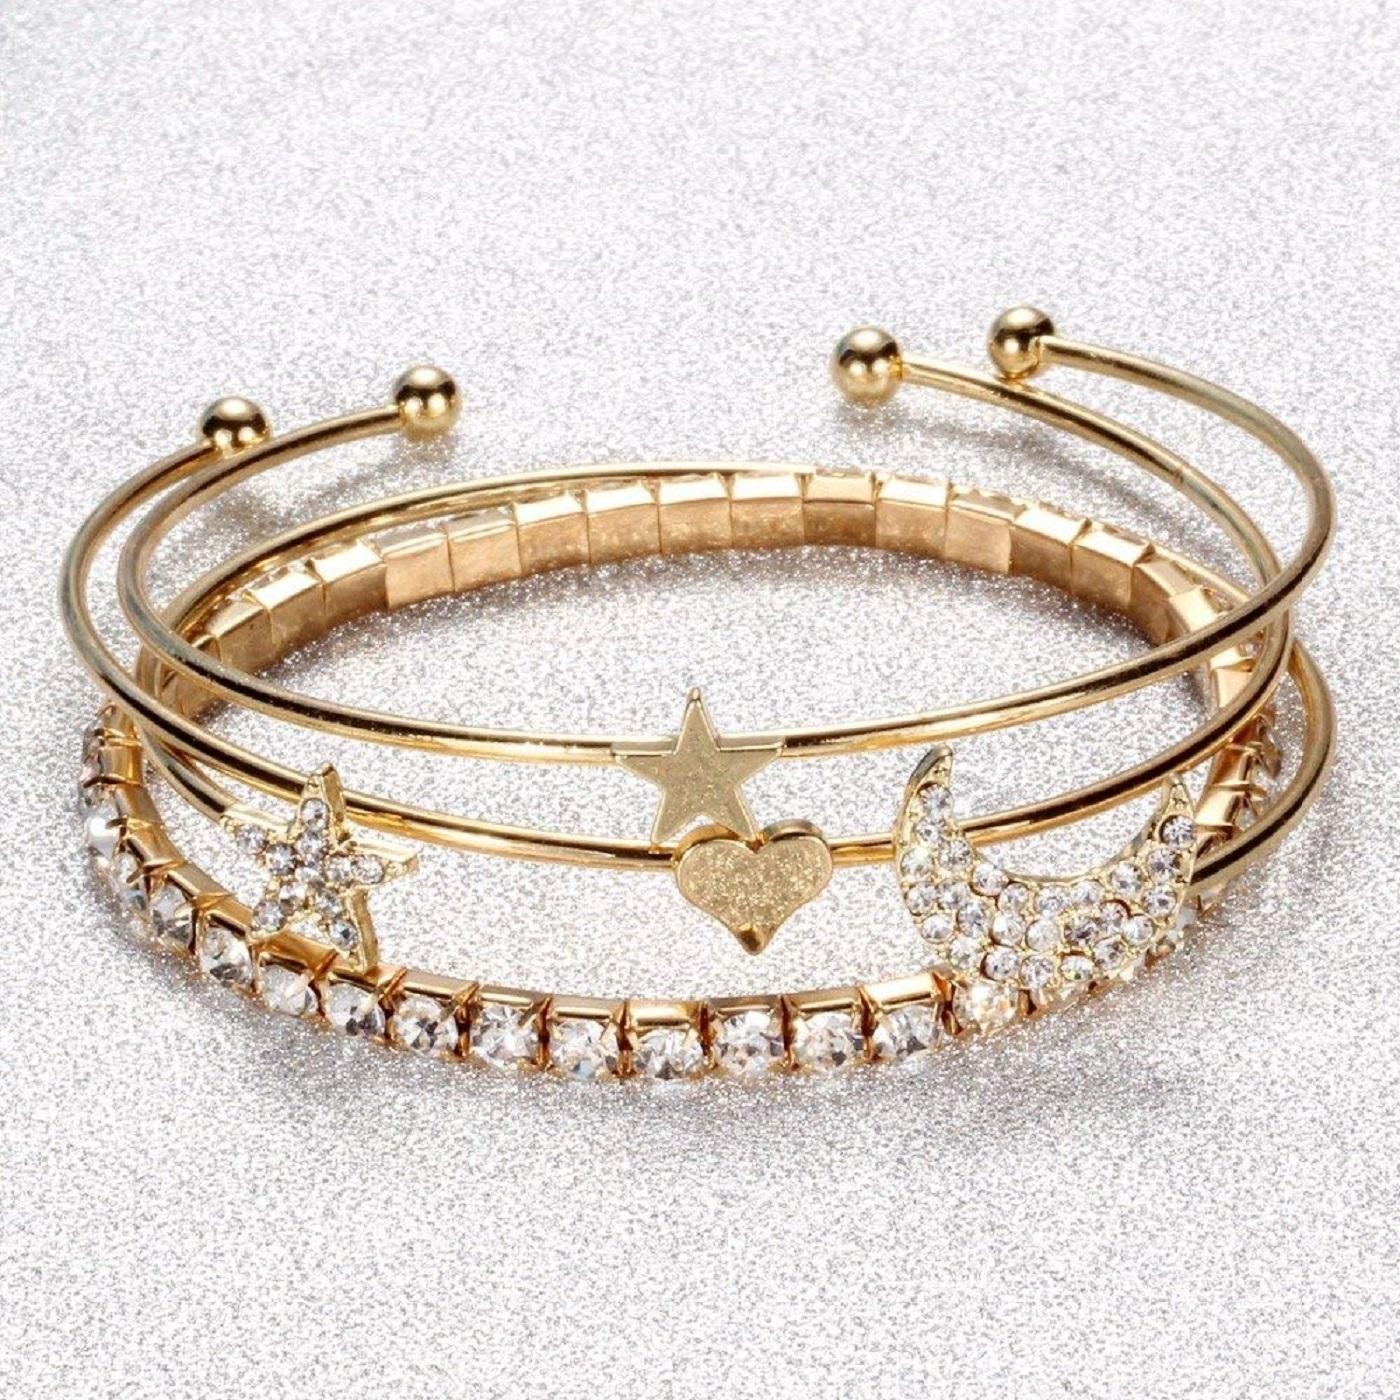
AJS Stylish Crystal Multi layer 4 pcs Set Charm Bracelets for Women and Girls (Pack Of - 4)
Type: Bracelets & Bangles
Brand: AJS
Price: Rs. 229
 The AJS Stylish Crystal Multi-layer 4 pcs Set Charm Bracelets is a trendy and versatile collection of bracelets designed for women and girls. This pack includes four beautifully crafted charm bracelets, each with its own unique design and style, allowing for a variety of looks to complement different outfits and occasions.The bracelets are adorned with sparkling crystals, adding a touch of elegance and glamour to the overall appearance. The crystals come in various colors and shapes, creating a dazzling and eye-catching effect that will surely catch everyone's attention.The multi-layer design of these bracelets adds depth and dimension to the wrist, creating a stacked and fashionable look. Each bracelet has multiple layers of beads, chains, and charms, enhancing the overall visual appeal and making them stand out as a statement piece of jewelry.The charms featured on the bracelets are carefully selected to represent various symbols and elements, such as hearts, stars, butterflies, or other motifs, adding a touch of personality and meaning to each piece. These charms also contribute to the bracelets' unique and trendy vibe, making them a delightful addition to any jewelry collection.The bracelets are designed to be adjustable, ensuring a comfortable and secure fit for any wrist size. This feature allows women and girls of all ages to wear them with ease and confidence, without worrying about sizing issues.The pack of four bracelets offers versatility, allowing the wearer to mix and match or wear them separately as per their style preference. This makes them suitable for various occasions, from casual outings with friends to more formal events.Whether as a gift for someone special or a treat for yourself, the AJS Stylish Crystal Multi-layer 4 pcs Set Charm Bracelets are sure to bring a smile to anyone's face. The combination of sparkling crystals, trendy multi-layer design, and charming symbols makes these bracelets a fashionable and meaningful accessory for women and girls alike.
Features: Pack of 4 stylish charm bracelets designed for women and girls,Each bracelet adorned with sparkling crystals for an elegant and glamorous look,Multi-layer design creates a stacked and fashionable appearance,Charms feature various symbols like hearts, stars, butterflies, adding personality and meaning,Adjustable bracelets for a comfortable and secure fit on any wrist size,Versatile and suitable for various occasions, from casual to formal events,Can be worn individually or mixed and matched for different styles,Makes a perfect gift for someone special or a delightful treat for oneself,Trendy and fashionable accessory that adds a touch of charm to any outfit.